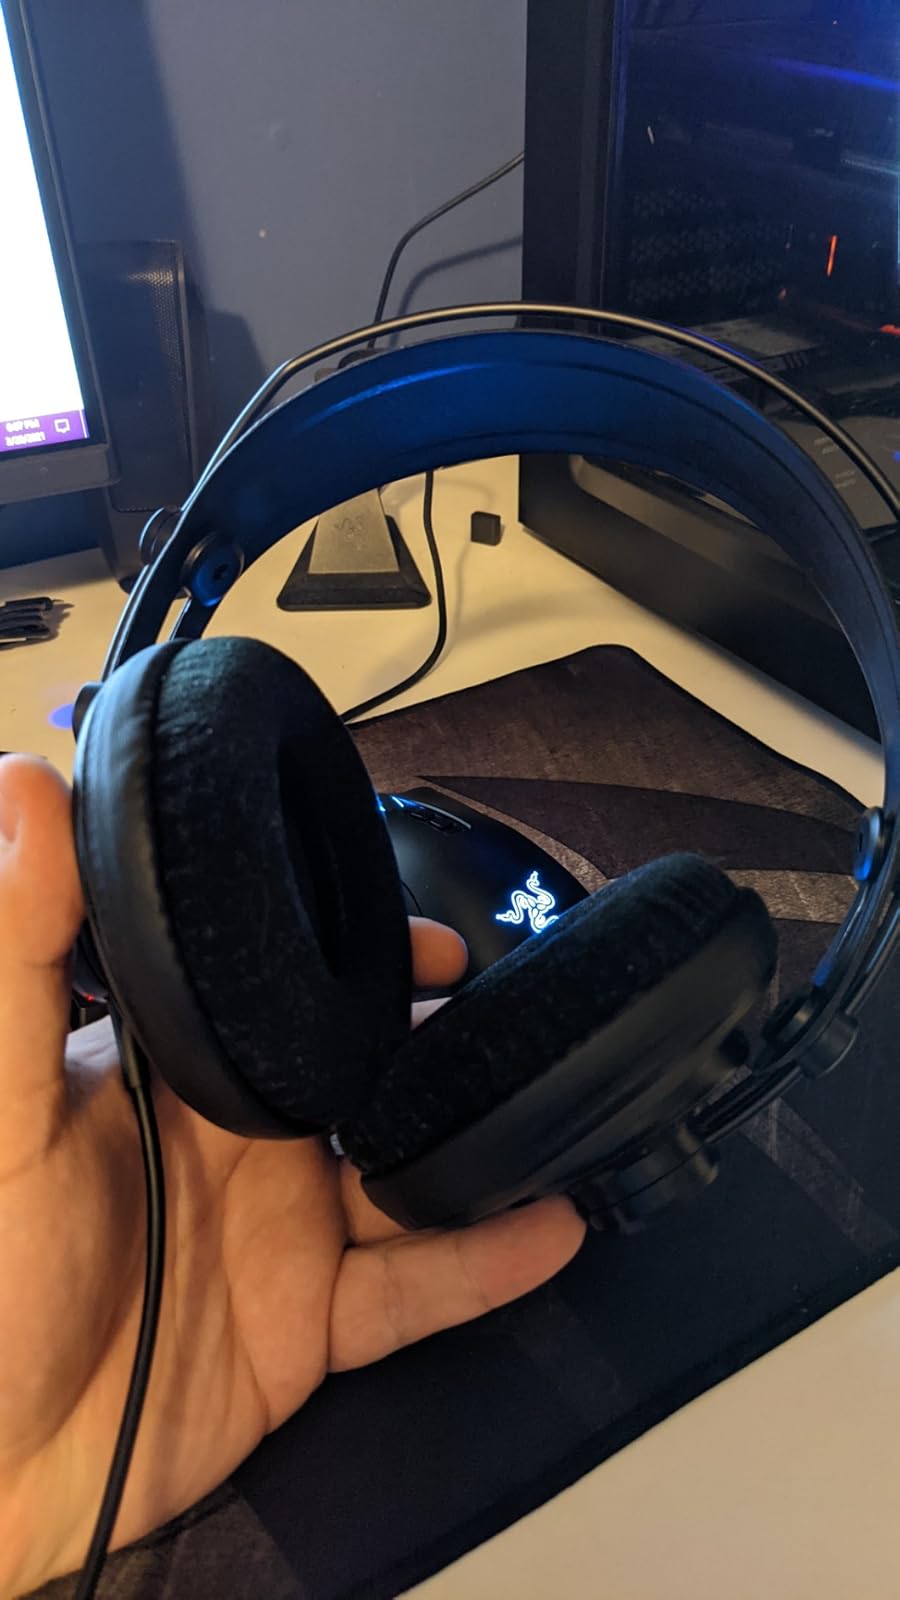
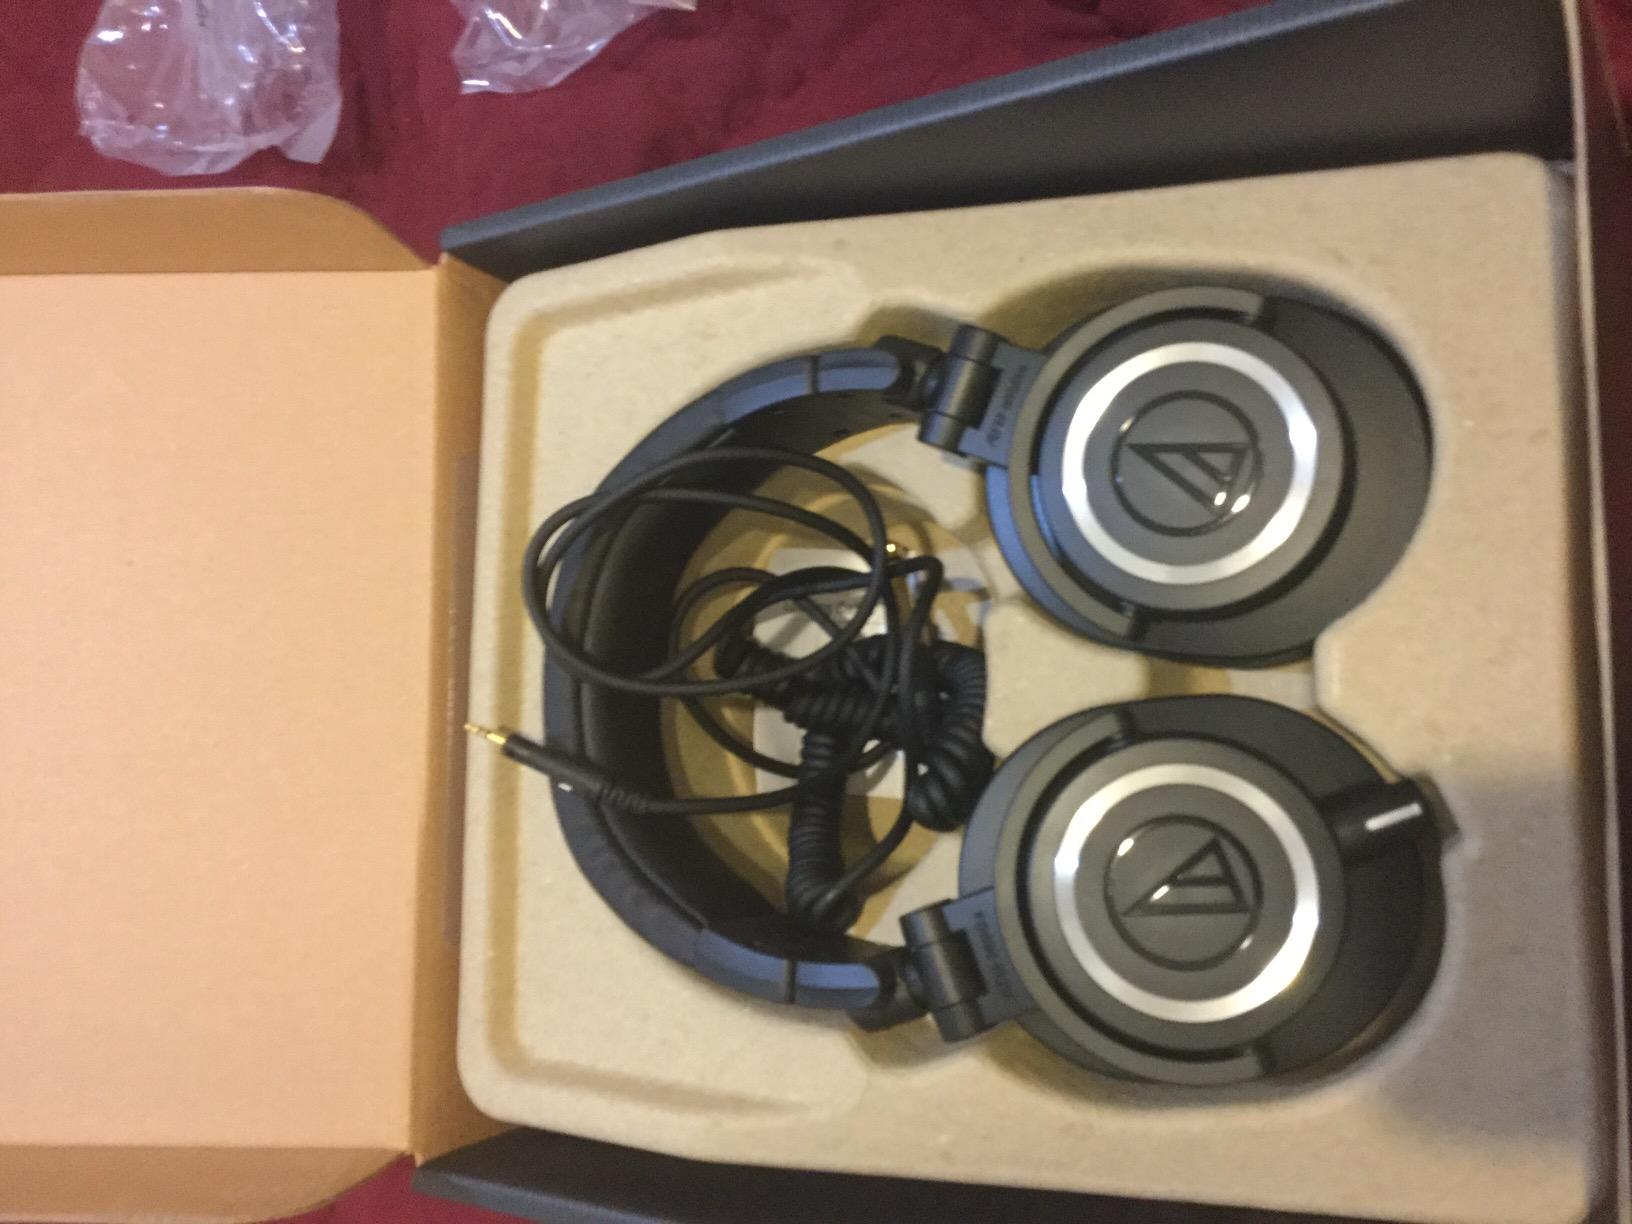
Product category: headphones
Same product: no